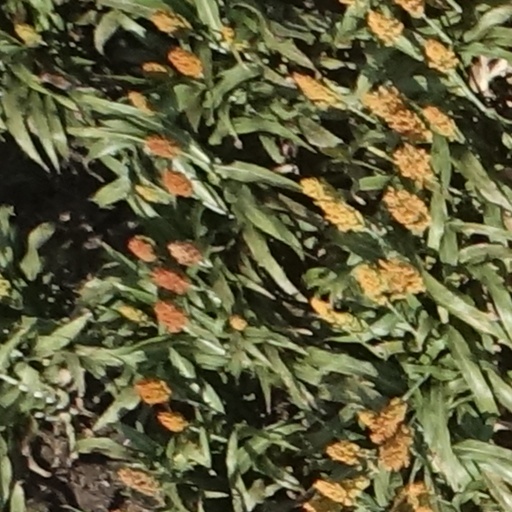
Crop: sorghum